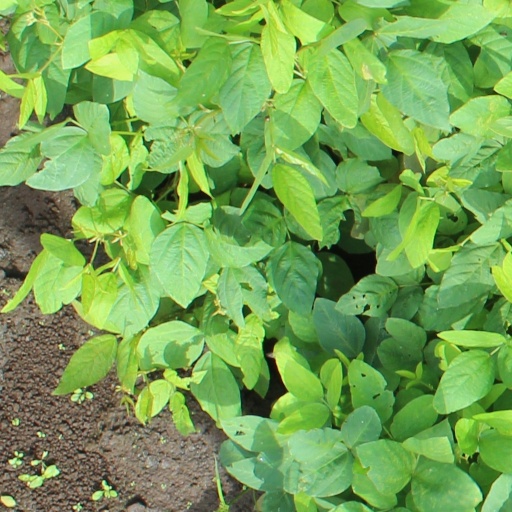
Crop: soybean